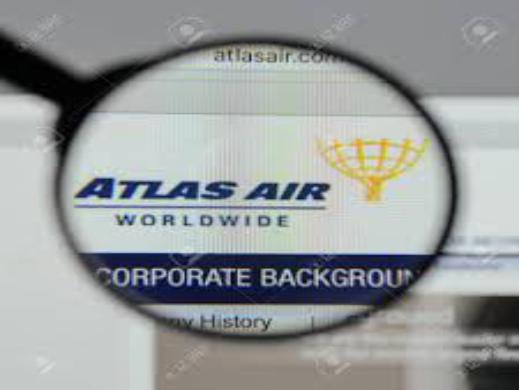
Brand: atlas air
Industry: Transportation